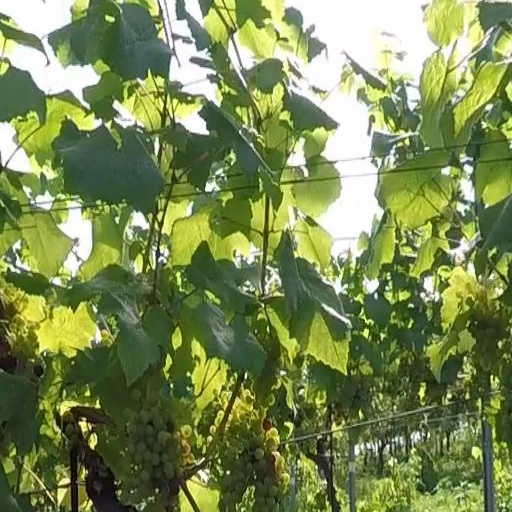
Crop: grape